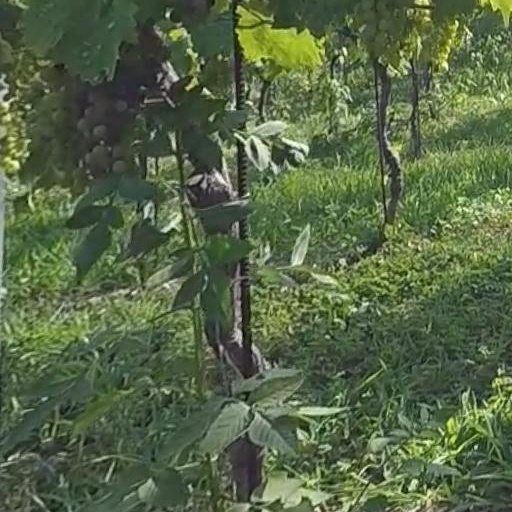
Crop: grape